Revolt of the Three Feudatories

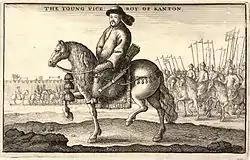
Shang Zhixin, known to the Dutch as the "Young Viceroy of Canton", armed on horseback and protected by his bodyguards.

The Qing forces were initially defeated by Wu in 1673–1674. Manchu Generals and Bannermen were put to shame by the performance of the Han Chinese Green Standard Army, who fought better than them against the rebels. The Qing had the support of the majority of Han Chinese soldiers and the Han elite, as they did not join the Three Feudatories. Different sources offer different account of the Han and Manchu forces deployed against the rebels. According to one, 400,000 Green Standard Army soldiers and 150,000 Bannermen served on the Qing side during the war. according to another, 213 Han Chinese Banner companies, and 527 companies of Mongol and Manchu Banners were mobilized by the Qing. According to a third, the Qing mustered a massive army of more than 900,000 northern Han Chinese to fight the Three Feudatories.